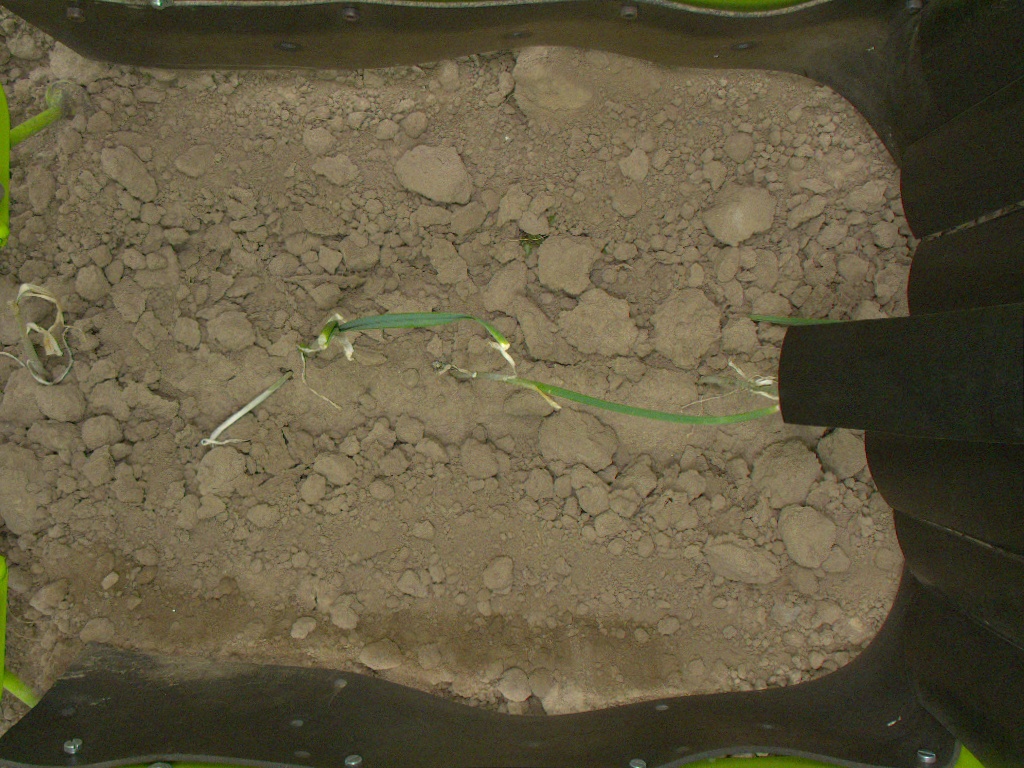
Crop: leek
Objects: stem_leek, stem_leek, leek, leek